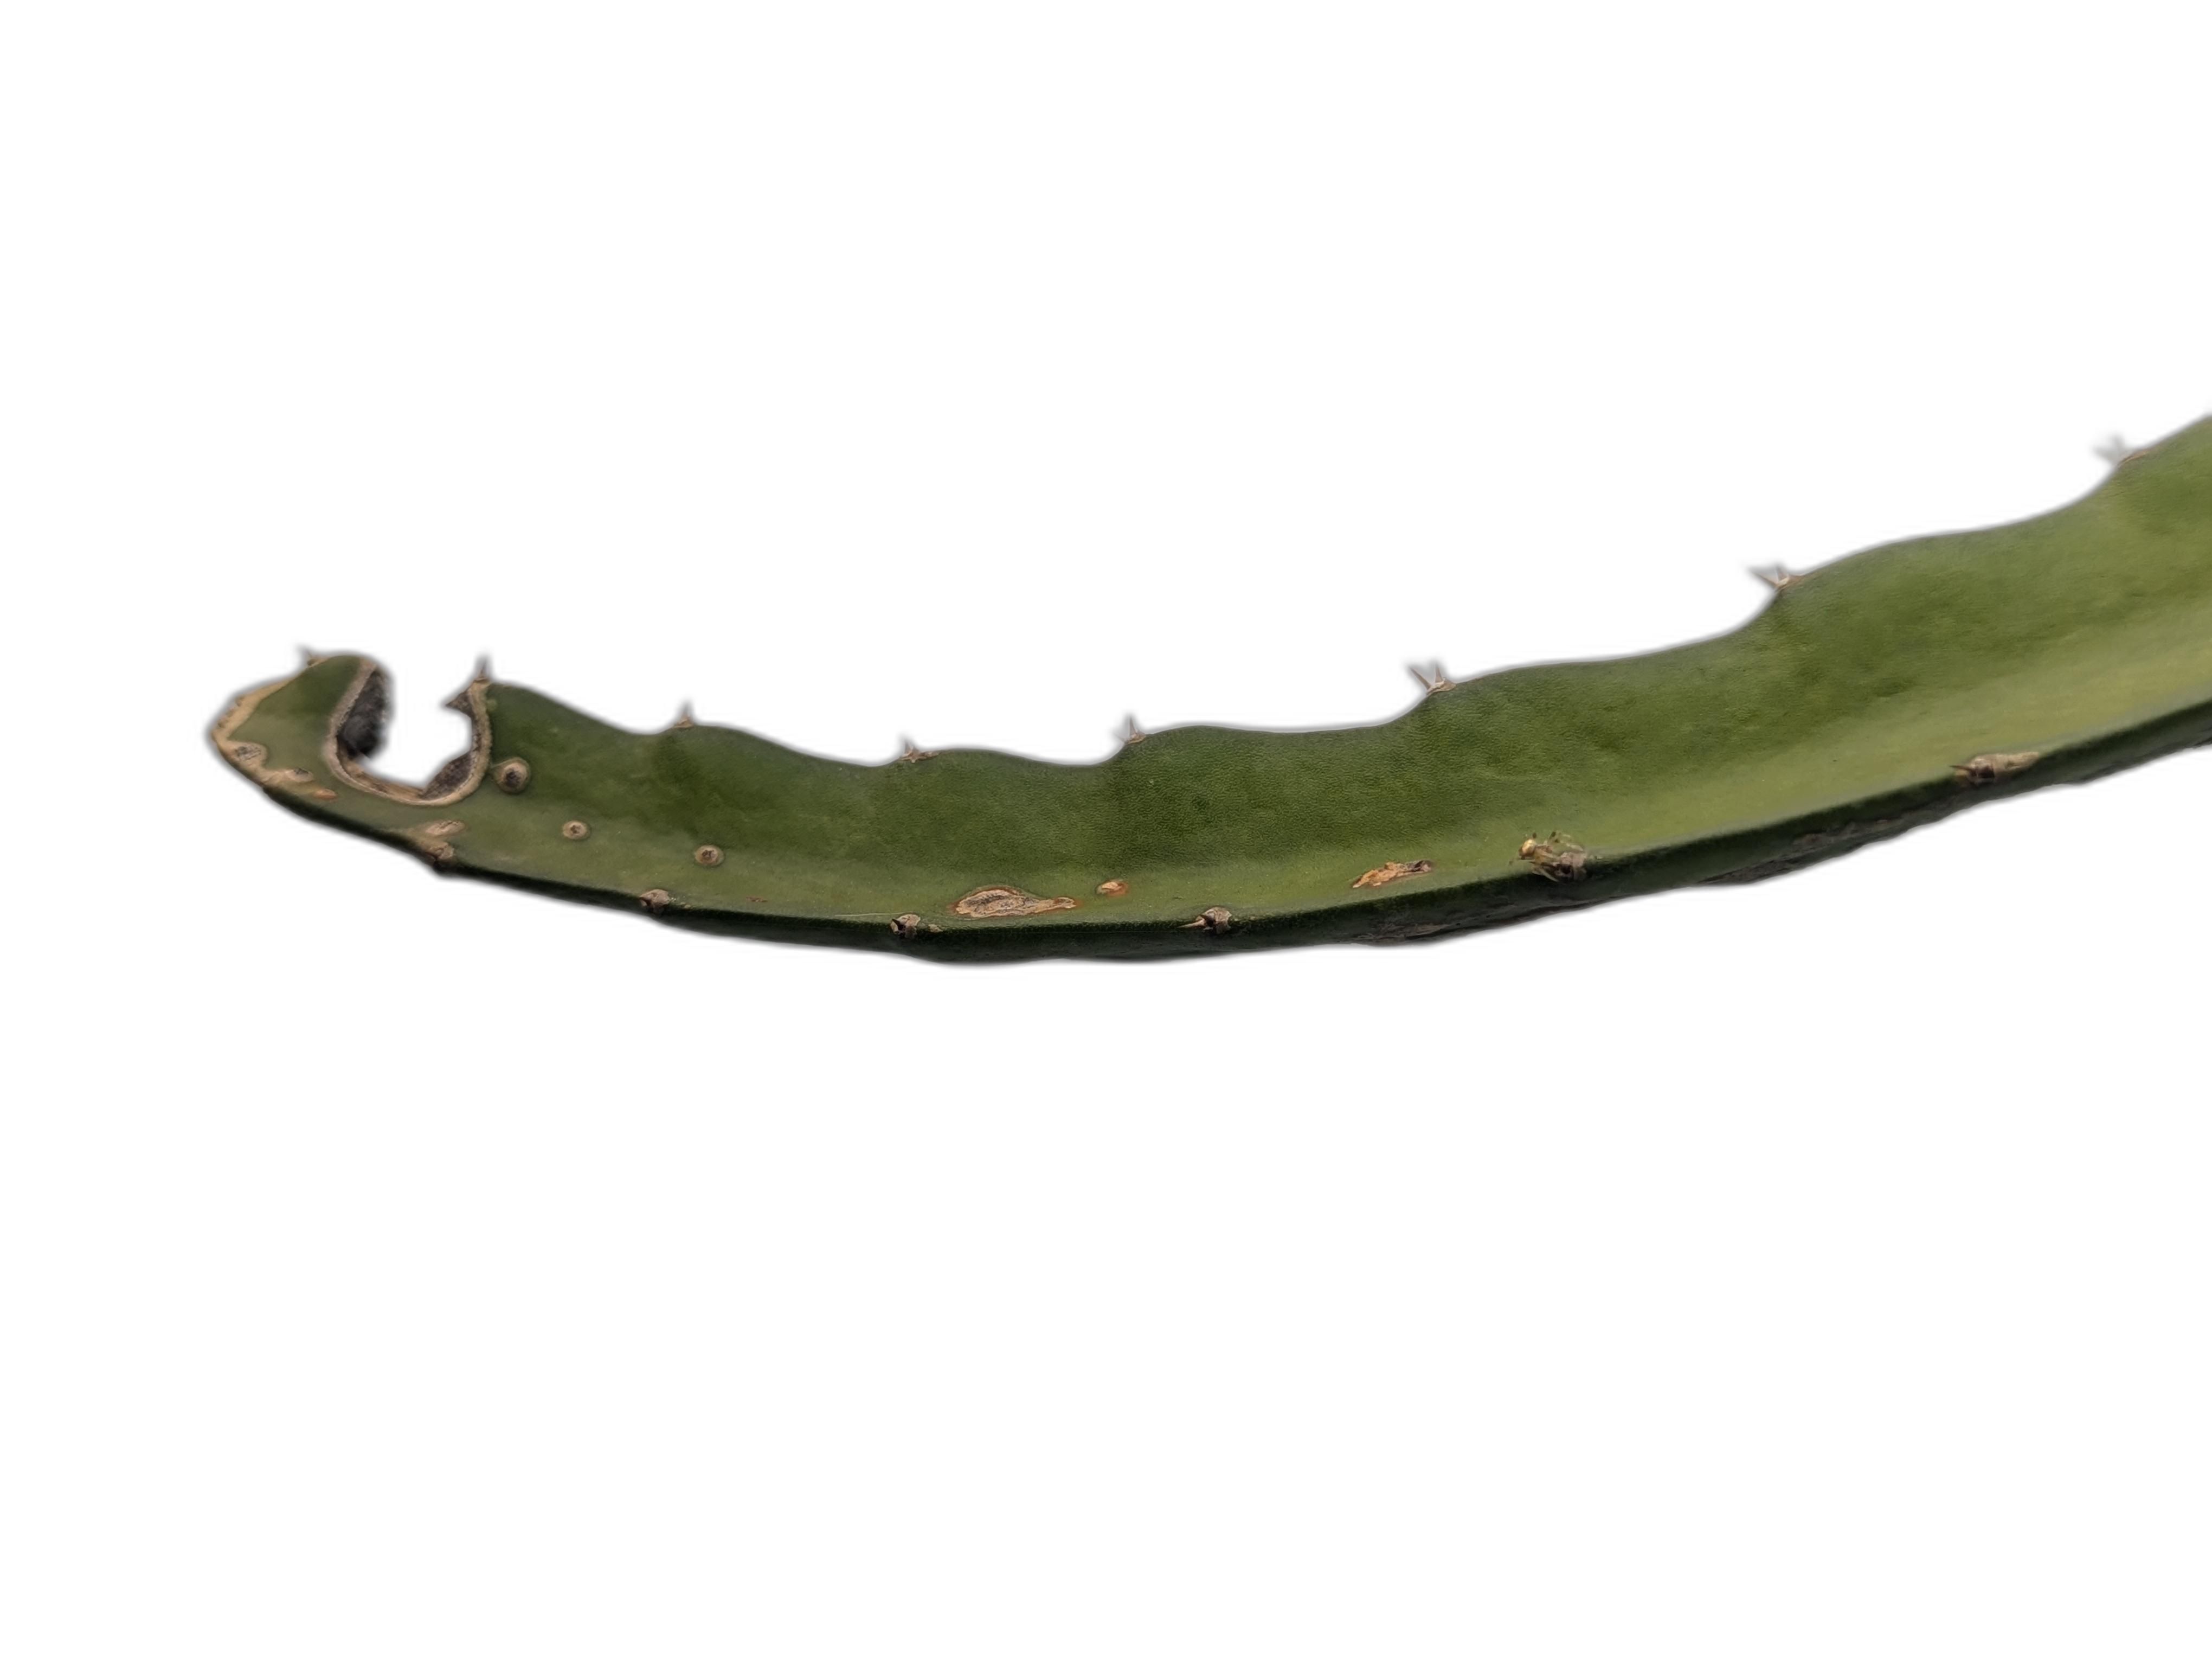
Label: Bad leaf